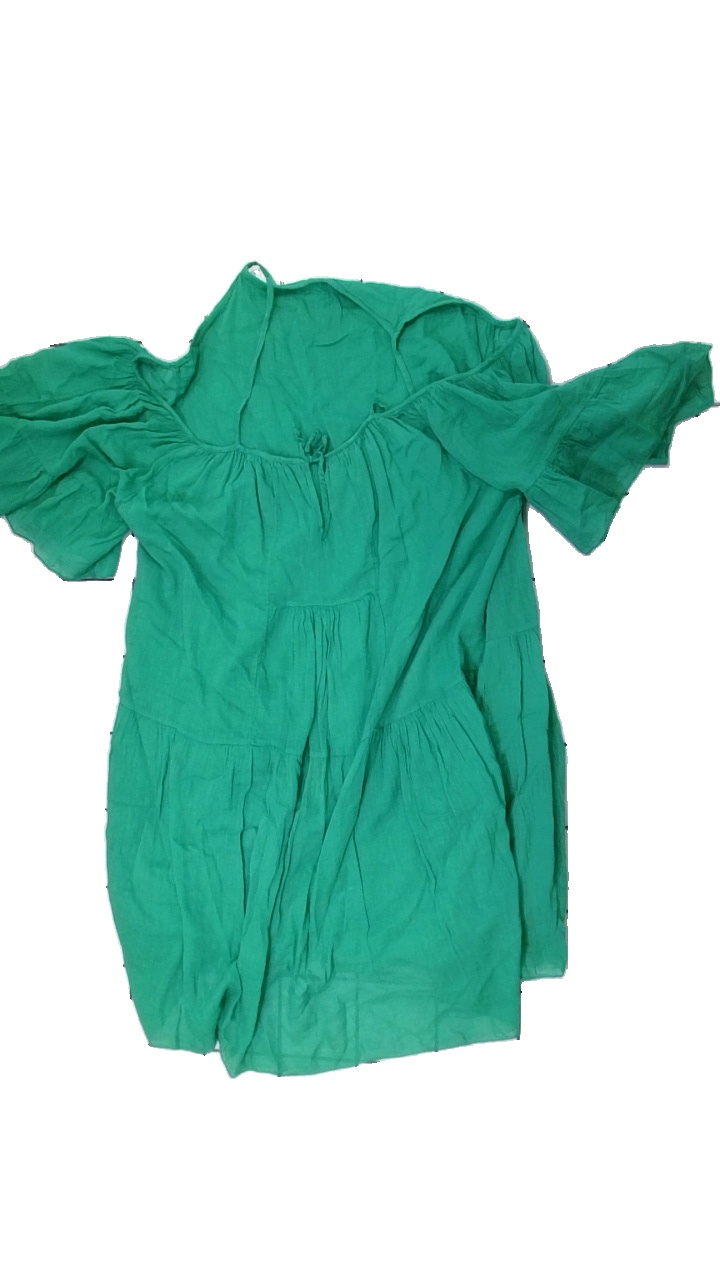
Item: Dress (Ladies)
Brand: Missing
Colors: Green
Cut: Regular, Loose
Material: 100% cotton
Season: All
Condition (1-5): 3
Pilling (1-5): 4
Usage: Reuse
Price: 50-100